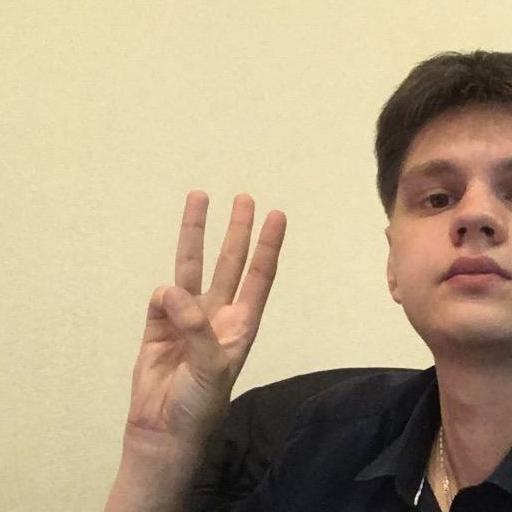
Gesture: three